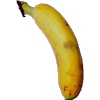
Label: Banana Lady Finger 1